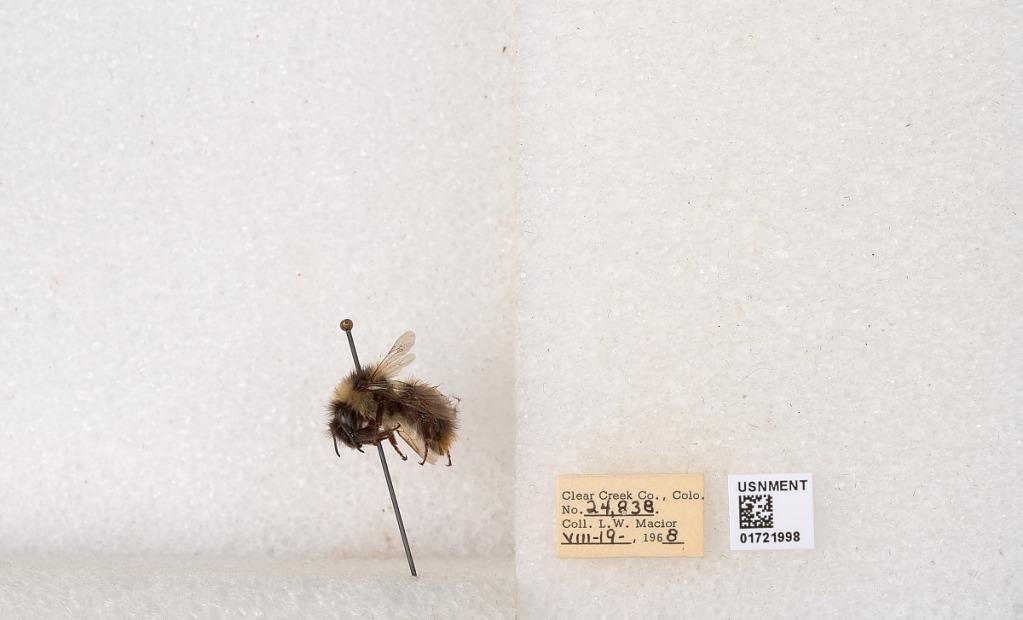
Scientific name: Bombus kirbyellus
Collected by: L. Macior
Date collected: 1968-8-19
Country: United States
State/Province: Colorado
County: Clear Creek
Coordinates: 39.6891, -105.644